Boeing 767

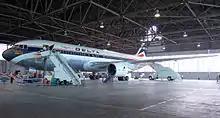
Side view of a parked Delta Air Lines twin-engine jet in hangar, with stairs mounted next to the aircraft's forward door

The 767-200 was the original model and entered service with United Airlines in 1982. The type has been used primarily by mainline U.S. carriers for domestic routes between major hub centers such as Los Angeles to Washington. The 767-200 was the first aircraft to be used on transatlantic ETOPS flights, beginning with TWA on February 1, 1985, under 90-minute diversion rules. Deliveries for the variant totaled 128 aircraft. There were 52 examples of the model in commercial service , almost entirely as freighter conversions. The type's competitors included the Airbus A300 and A310.